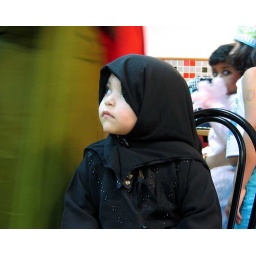
At the fancy dress party. Her brother came in male traditional attire.